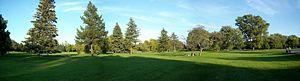
Parc Maisonneuve, Montréal, Québec
Le parc Maisonneuve est un grand parc de Montréal situé dans l'arrondissement de Rosemont–La Petite-Patrie.